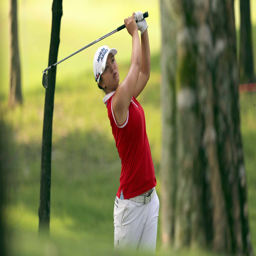
person watches her shot on the 18th hole during round